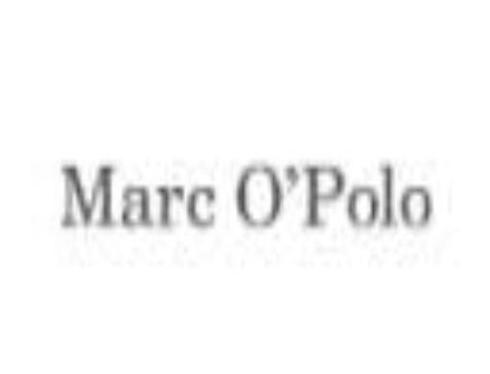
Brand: marc o'polo
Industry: Clothes